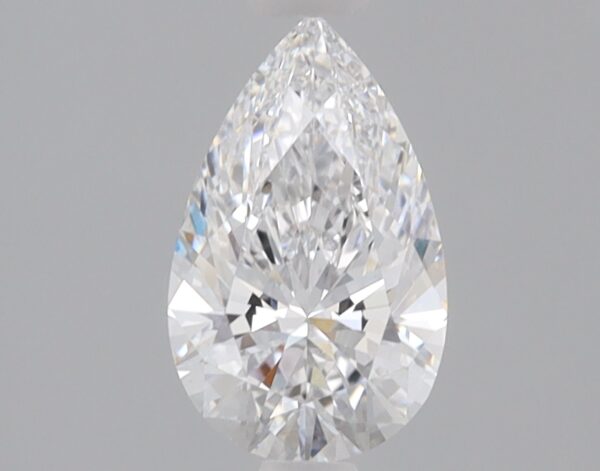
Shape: pear
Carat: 0.91
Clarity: VVS2
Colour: D
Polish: EX
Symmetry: EX
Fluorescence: NONE
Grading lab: IGI
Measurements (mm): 8.75 x 5.38 x 3.37